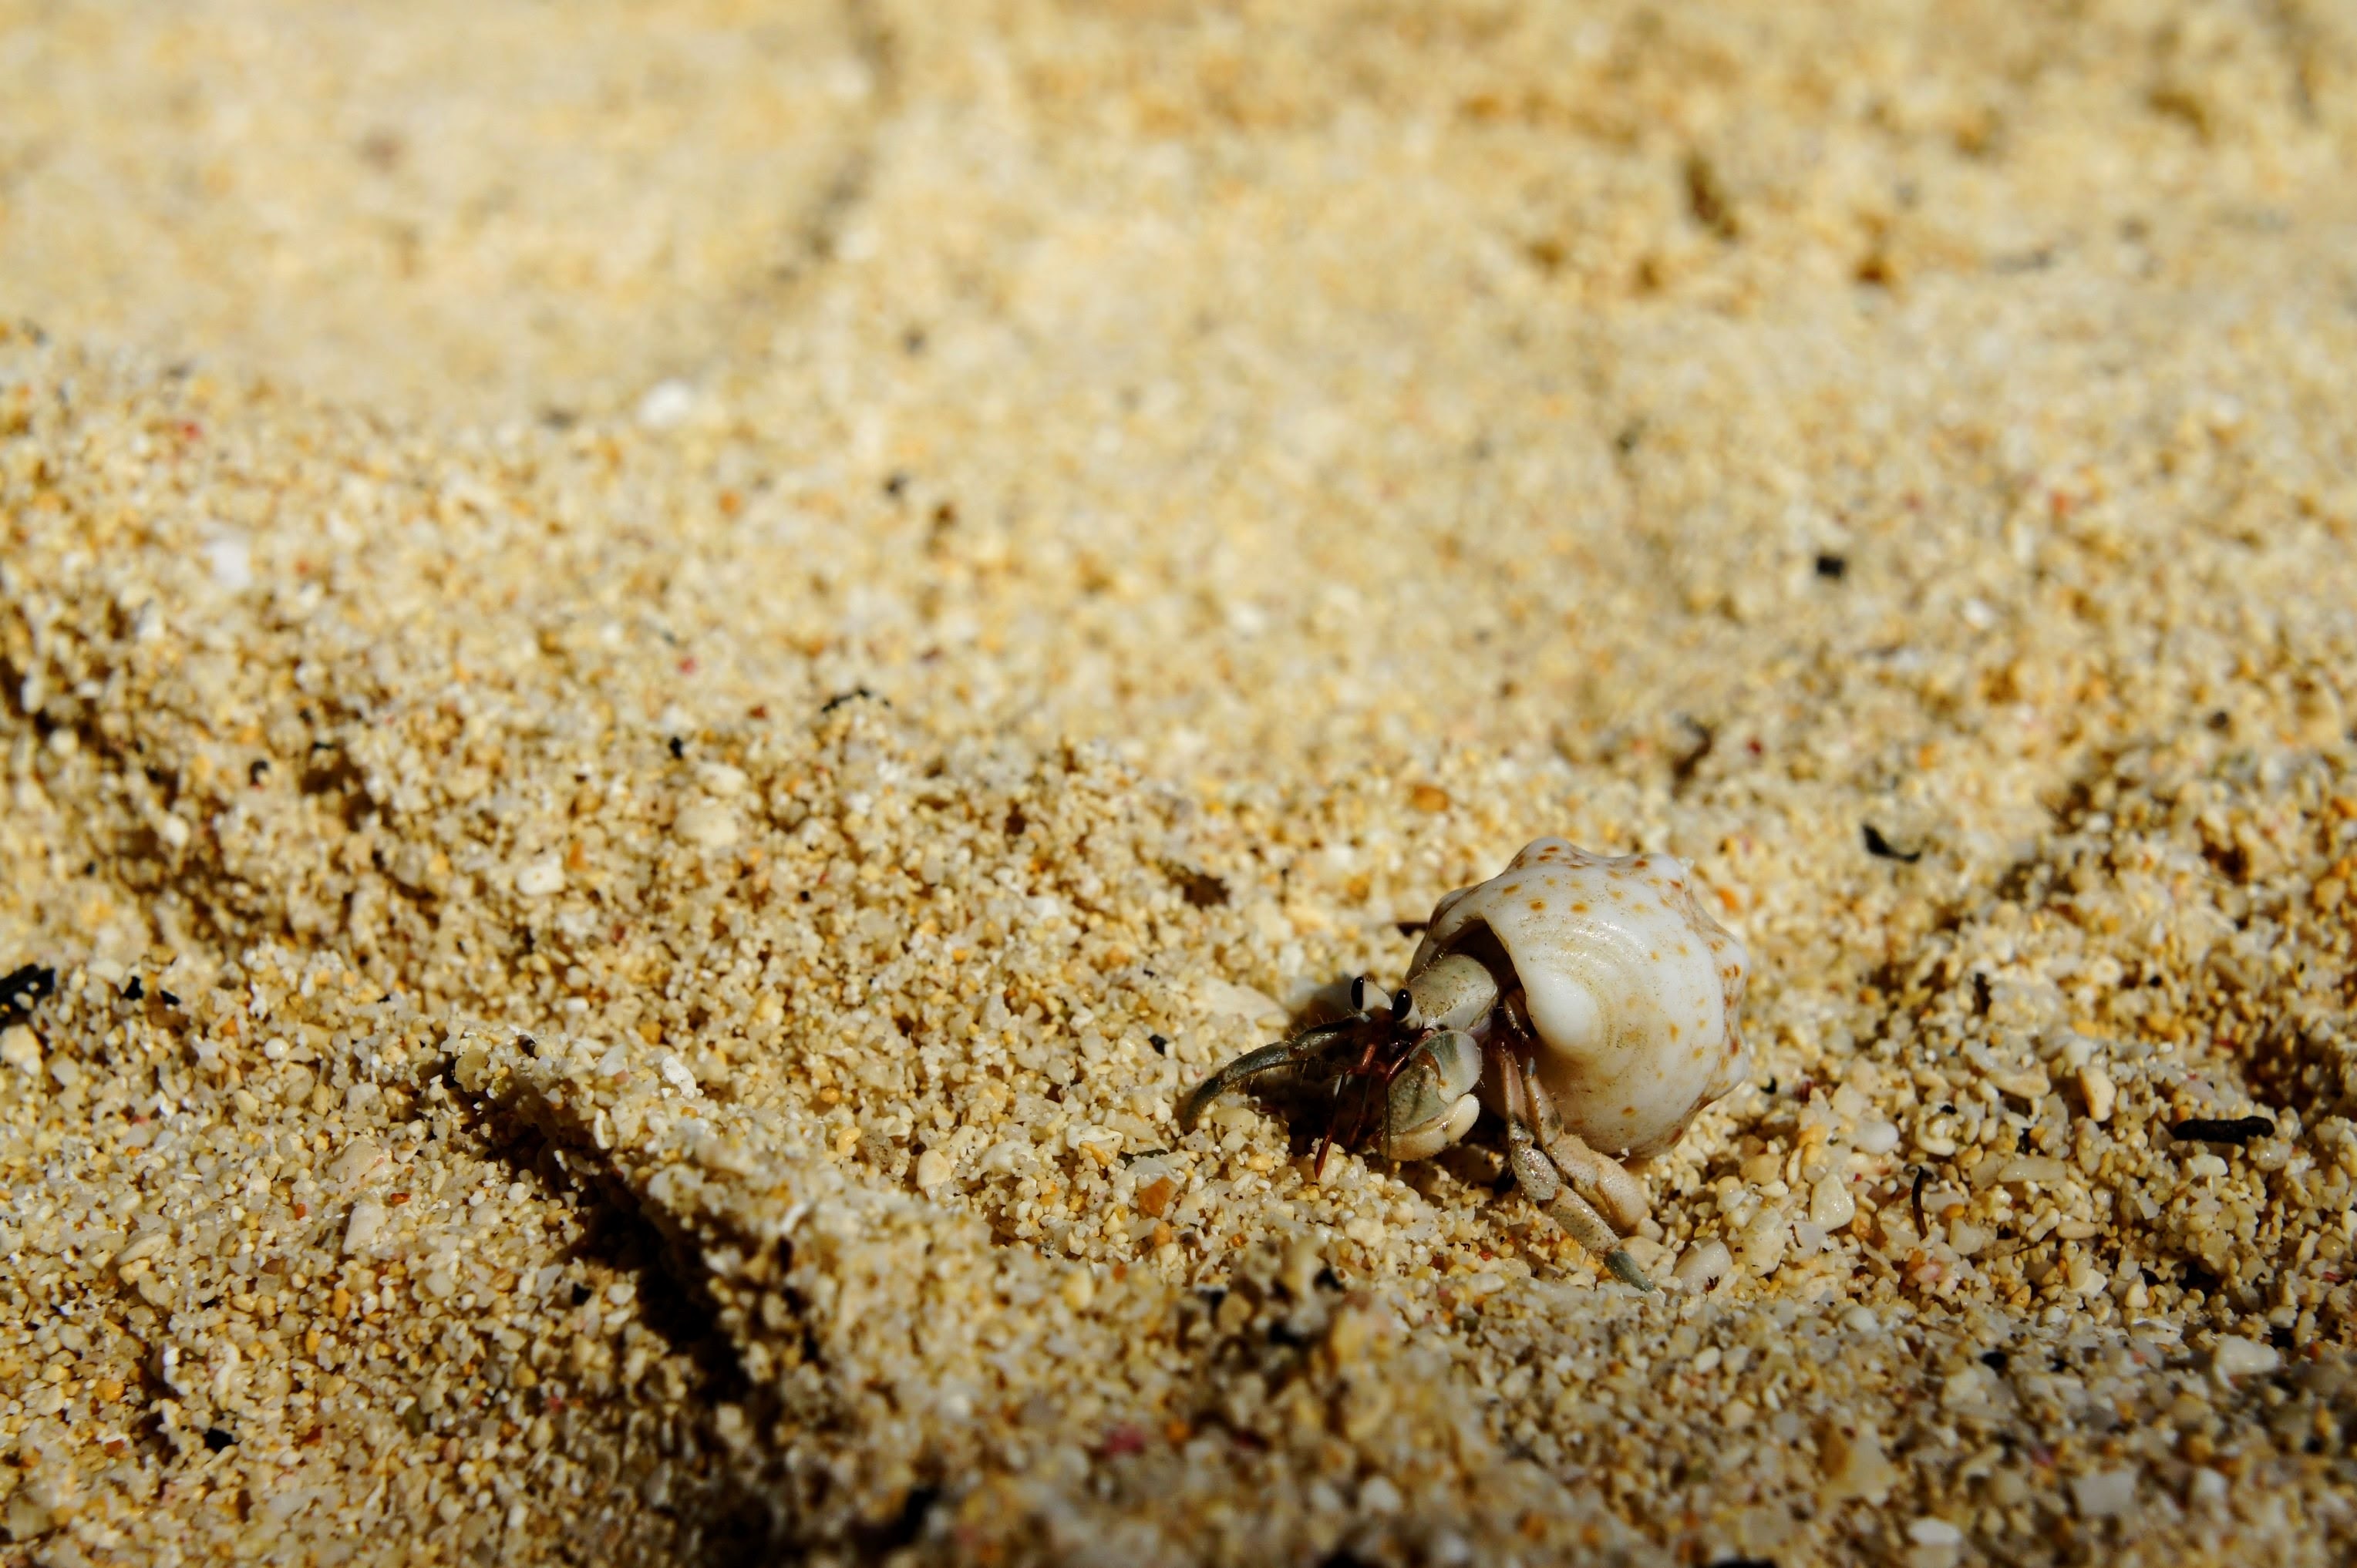
beach, nature, sand, photography, wildlife, food, insect, soil, fauna, crab, shell, invertebrate, close up, ant, hermit crab, cancer, macro photography, sea animals, grass family, membrane winged insect